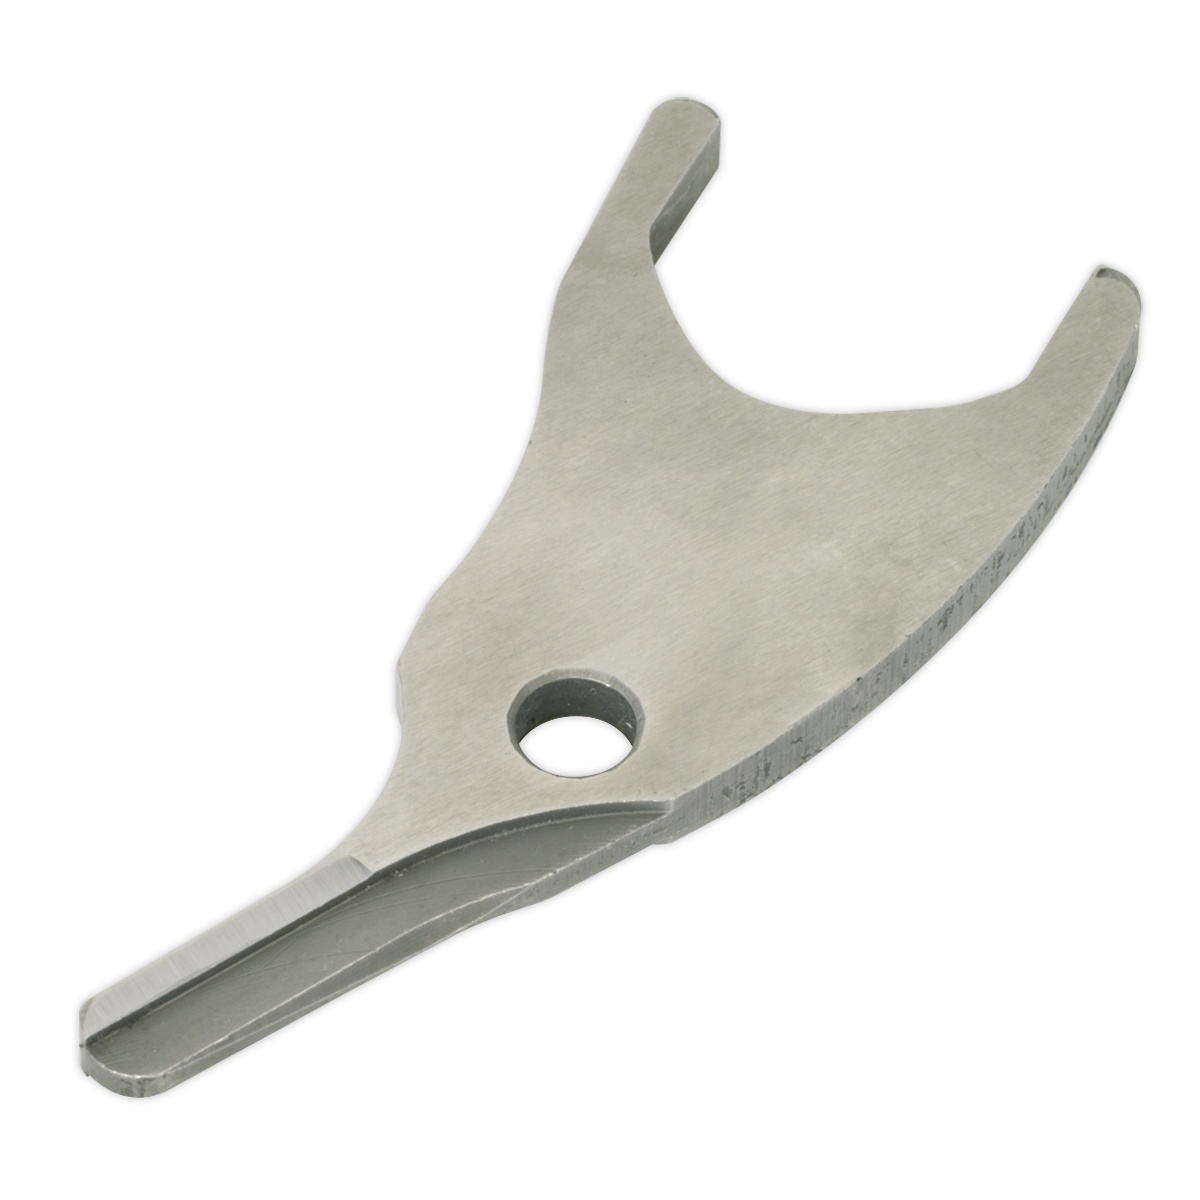
Sealey Centre Blade for GSA53 GSA53.35
• Centre blade for Model No. GSA53 Air Shears. • Model No. GSA53.35
Brand: Sealey Tool
Category: Hardware > Tool Accessories > Tool Blades > Cutter & Scraper Blades > Cutter Blades